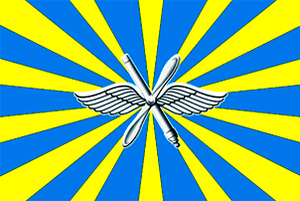
Sukhoj Su-57
Den Russiske Føderations Luftvåben
Sukhoj Su-57 er et femtegenerations russisk to-motoret stealth kampfly.